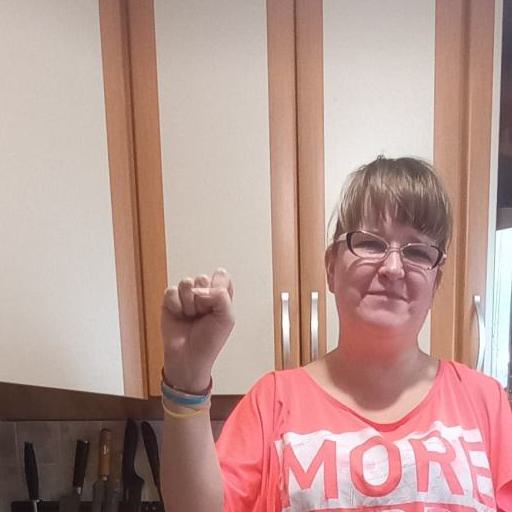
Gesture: fist